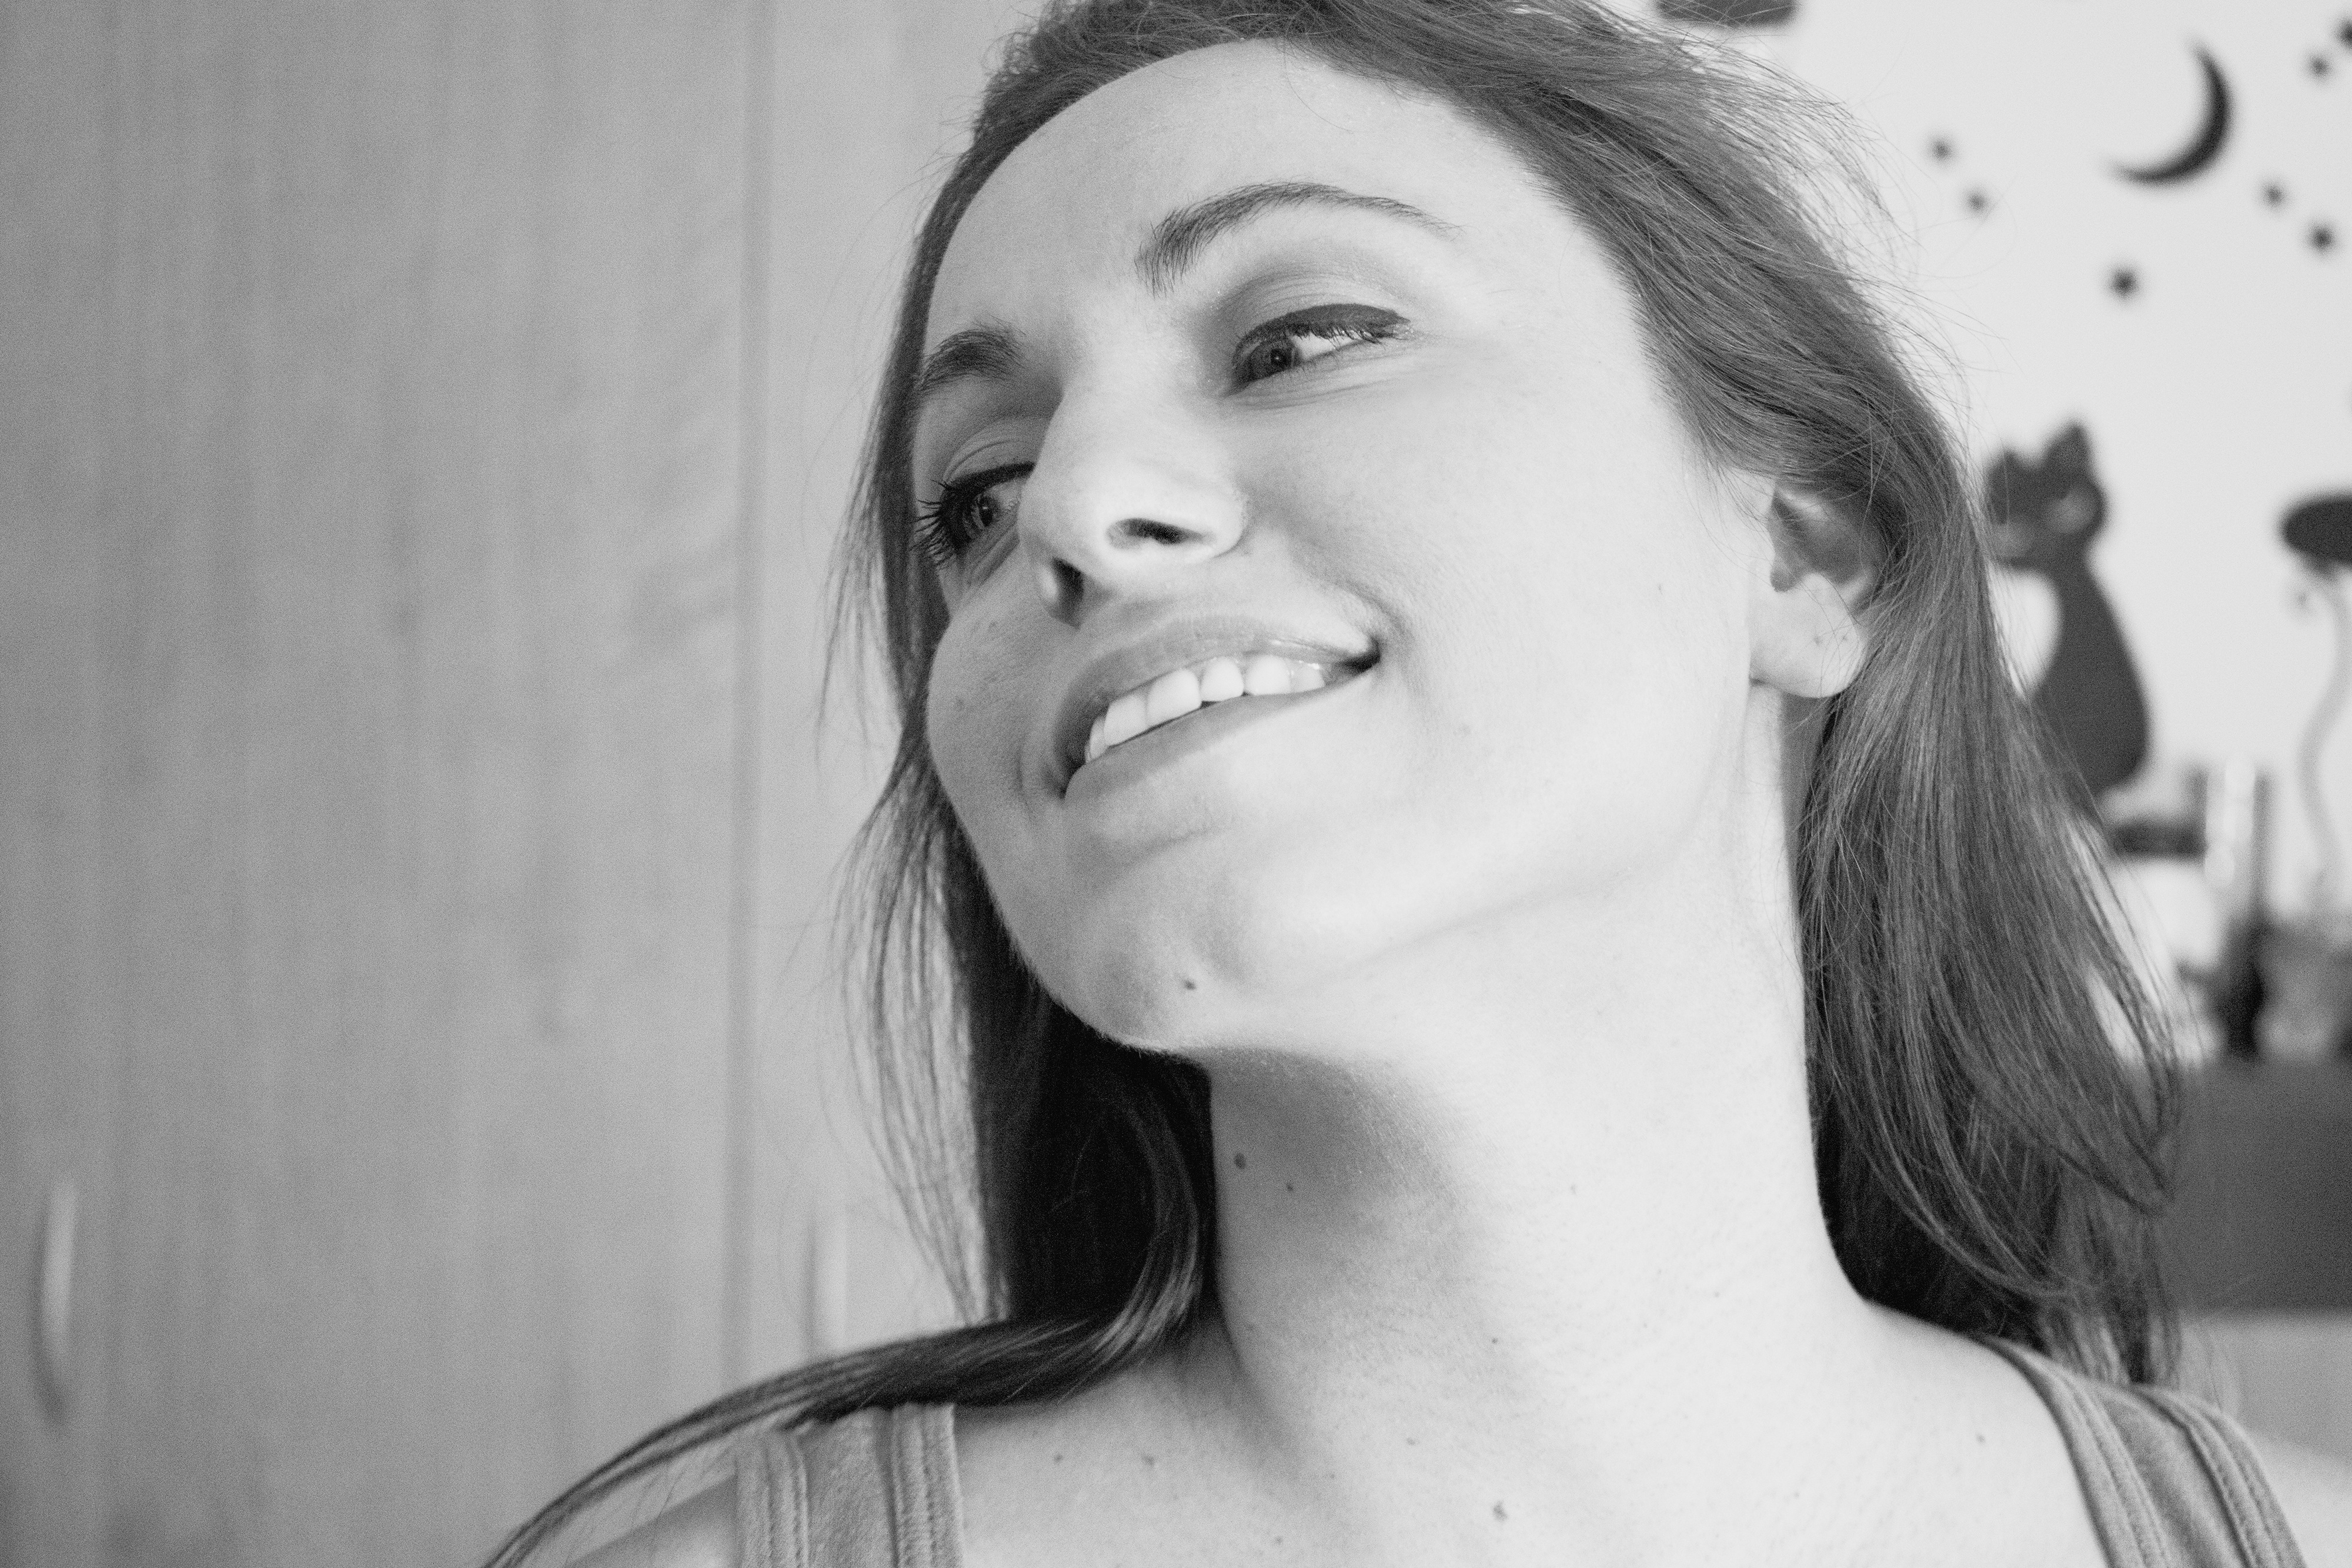
nature, person, black and white, people, girl, woman, hair, white, photography, cute, female, brunette, portrait, model, young, black, monochrome, lady, bride, health, facial expression, hairstyle, smiling, smile, face, nose, happy, happiness, eye, head, photograph, skin, beauty, beautiful, sexy, pretty, attractive, emotion, adult, photo shoot, monochrome photography, portrait photography